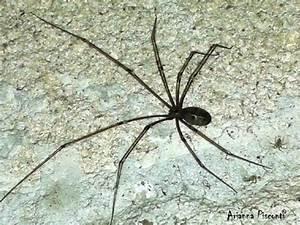
spider